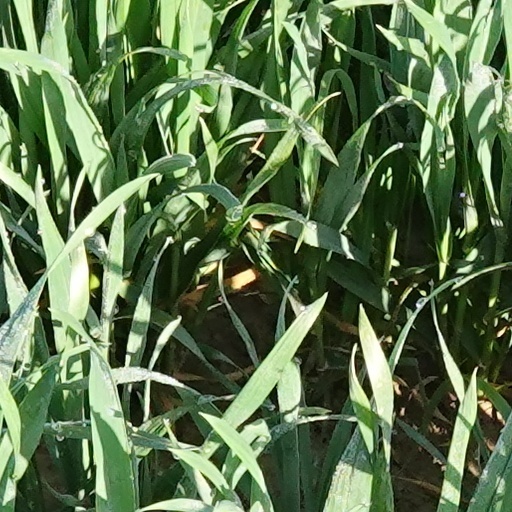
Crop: wheat